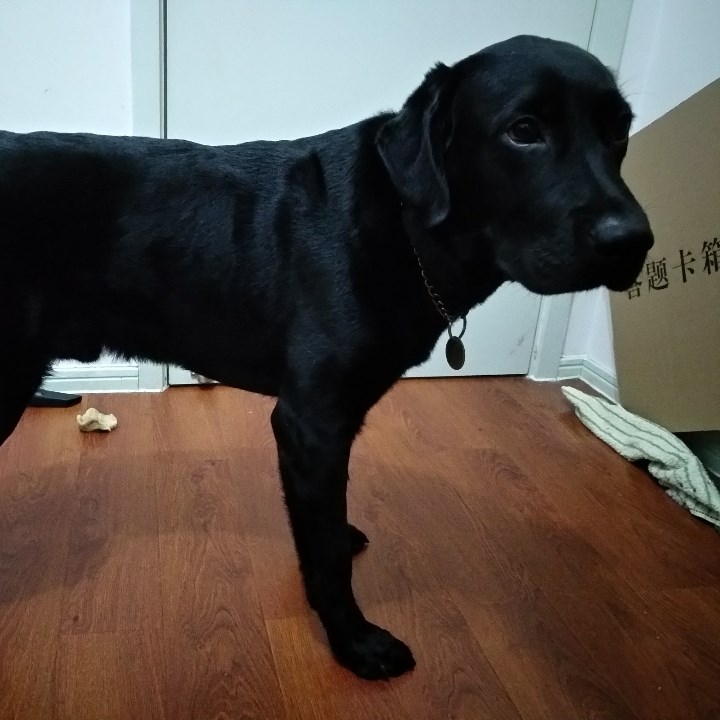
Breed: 3580-n000122-Labrador_retriever